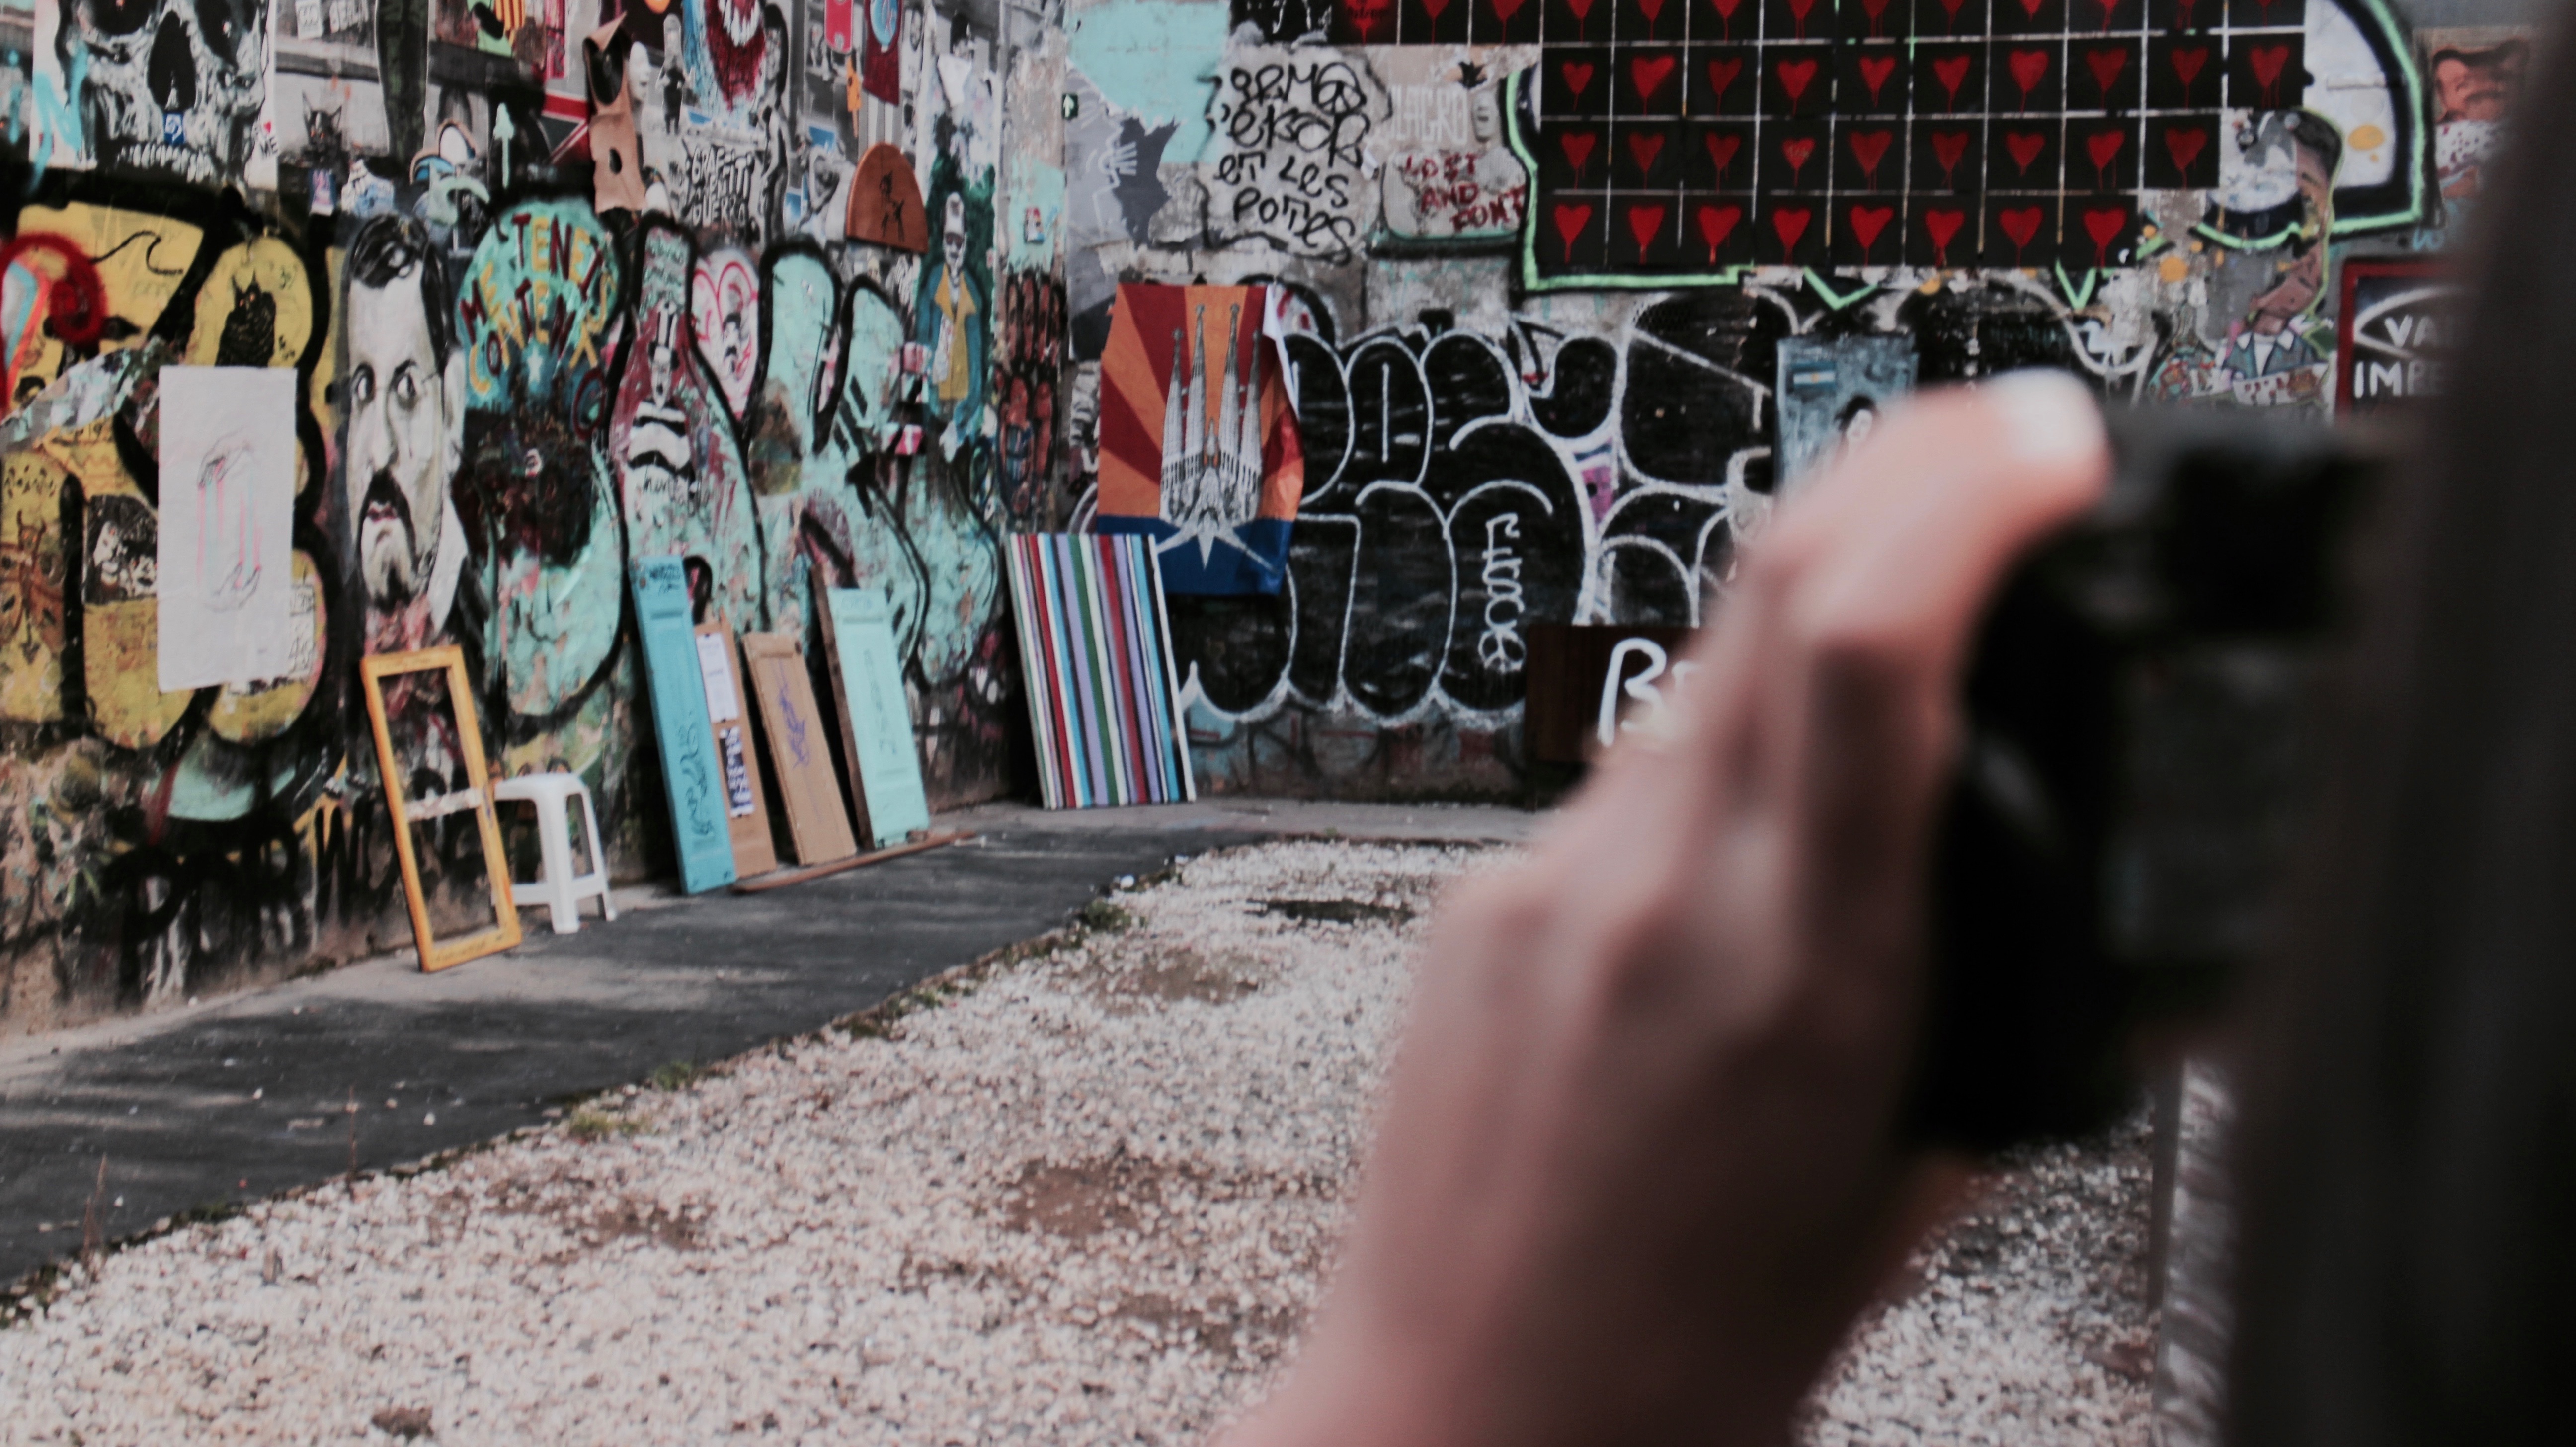
street, color, graffiti, art